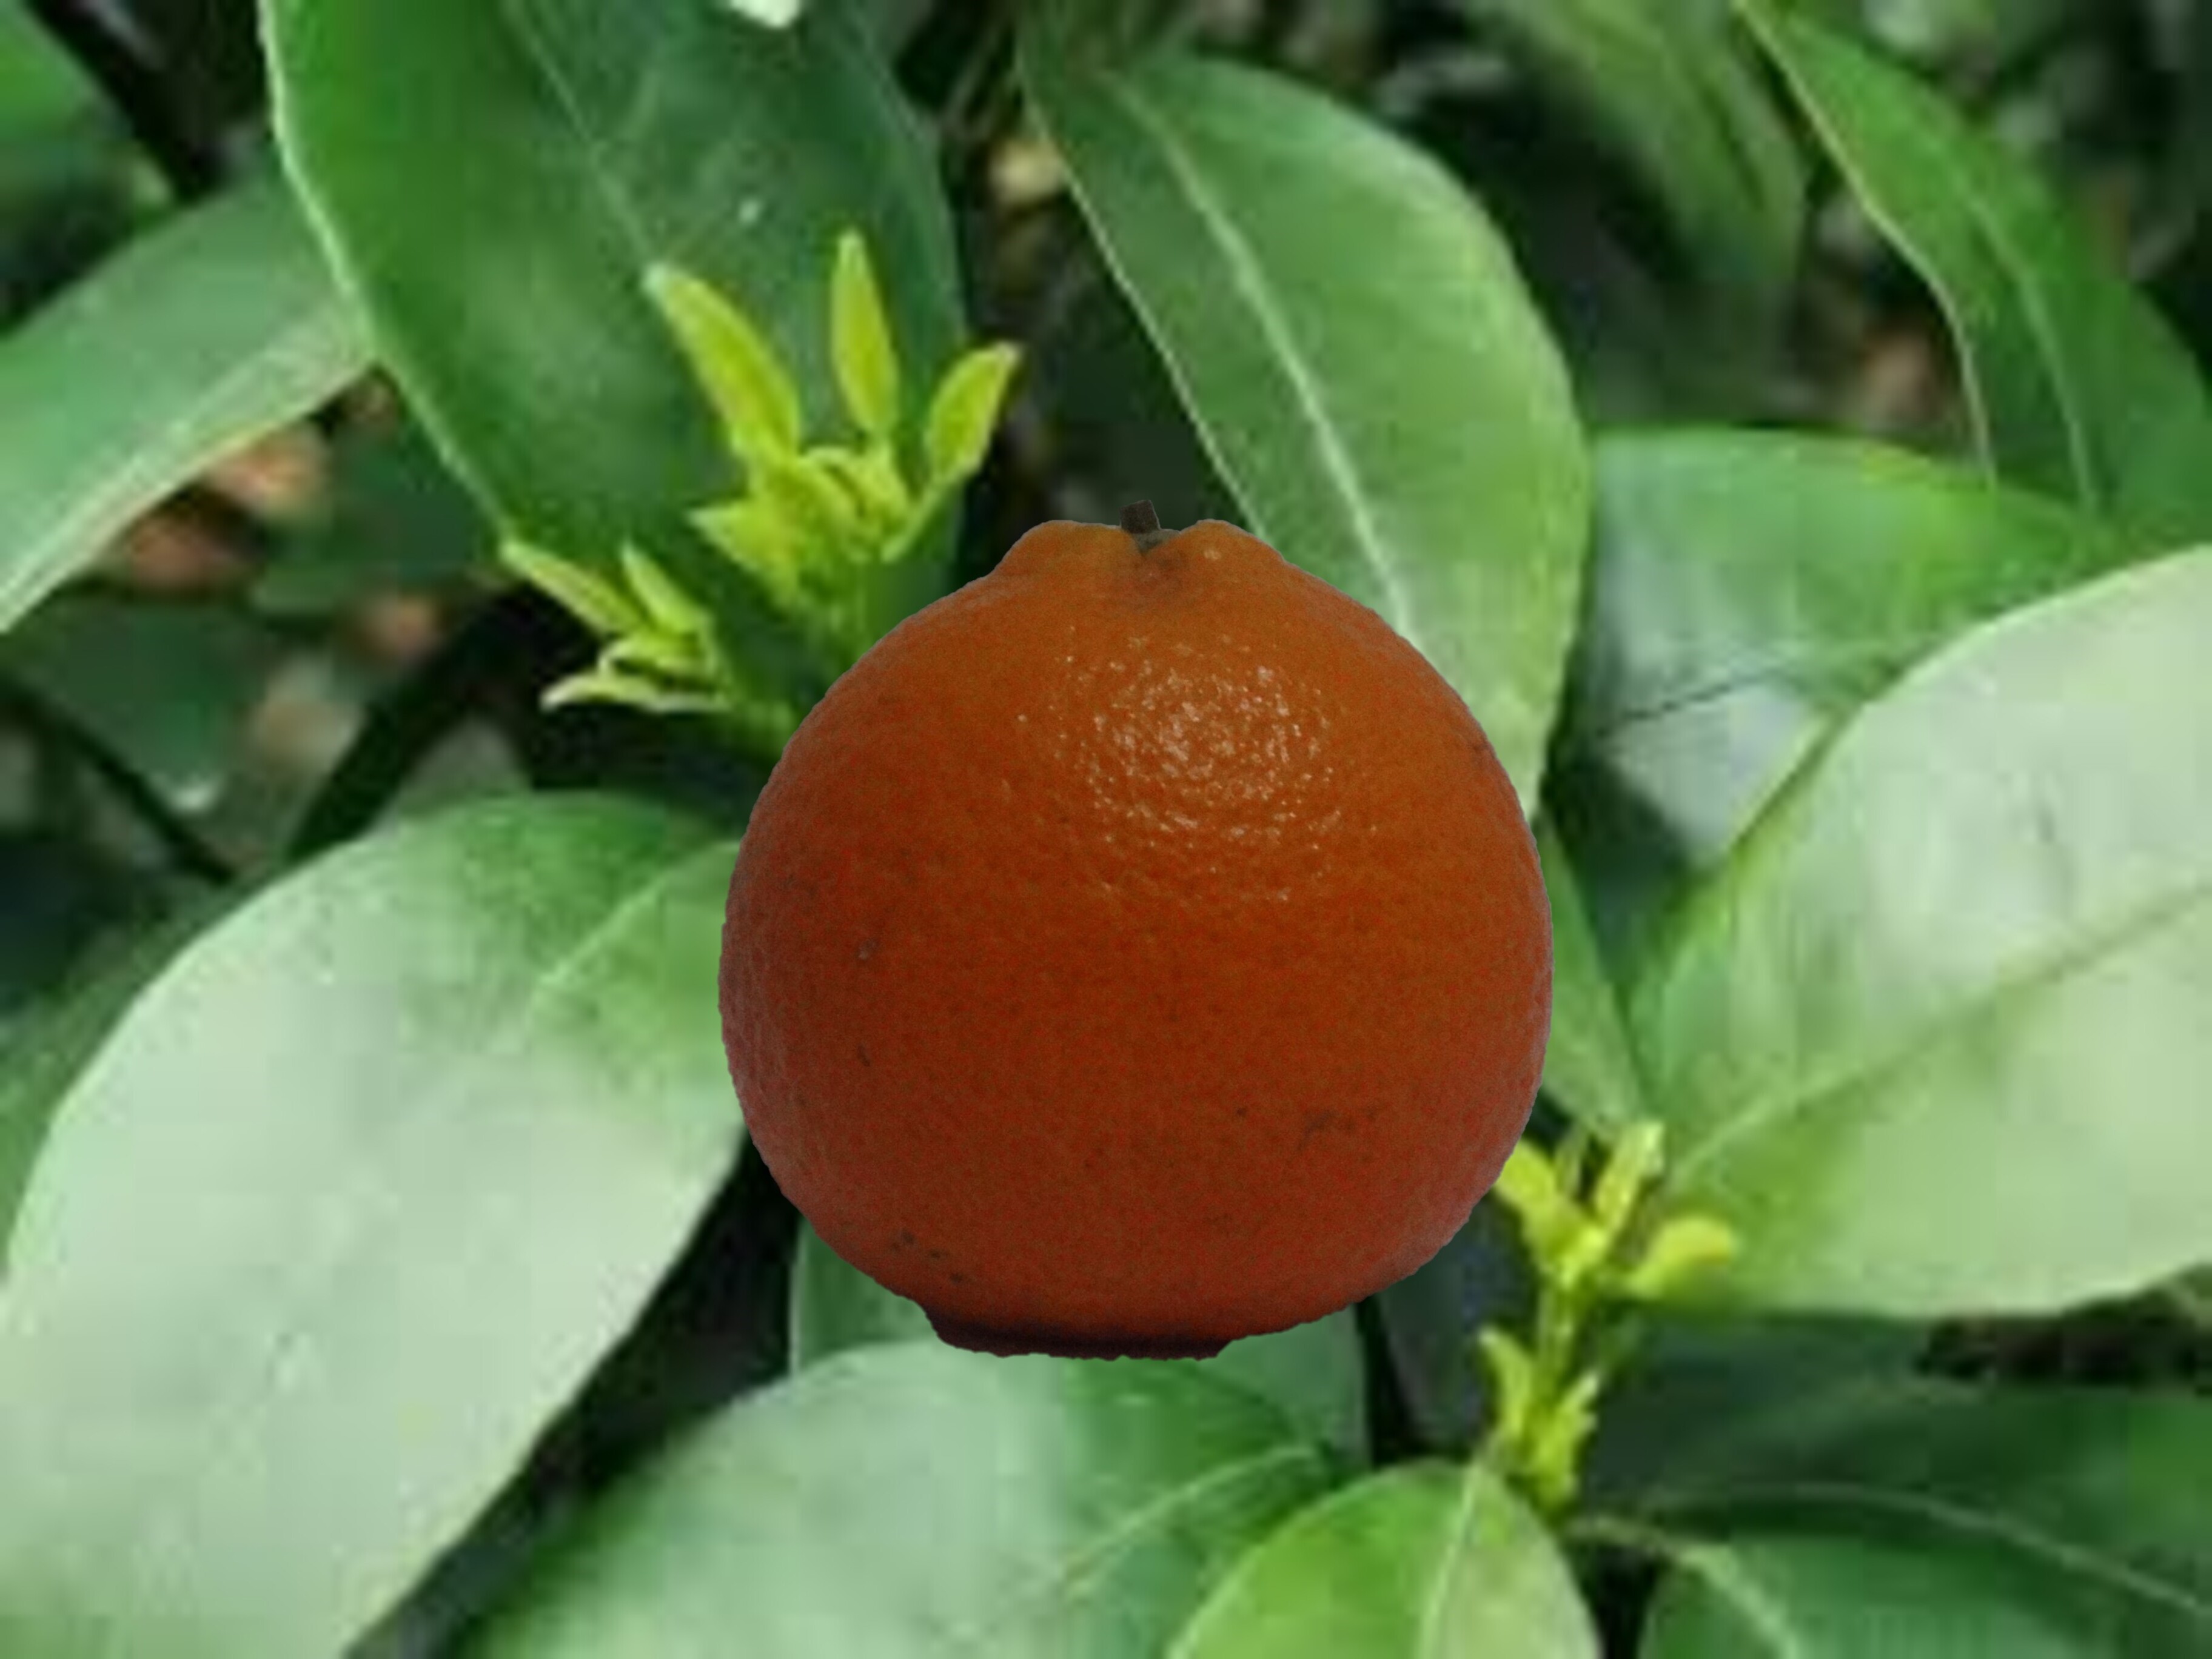
Citrus fruit variety: tankan